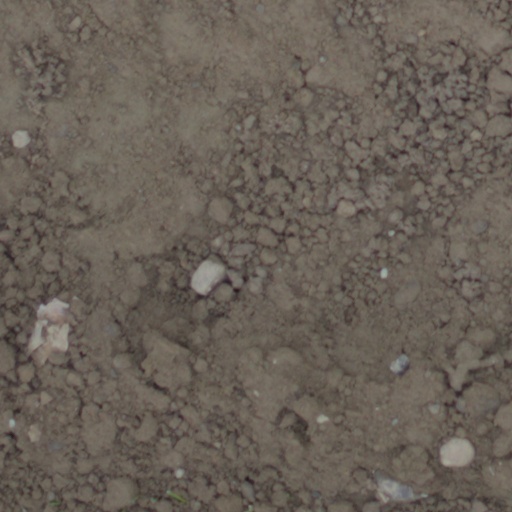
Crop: wheat